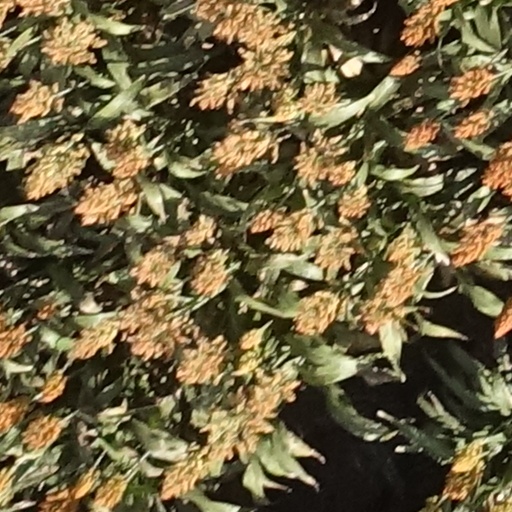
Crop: sorghum